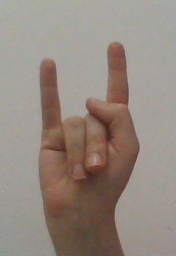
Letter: la